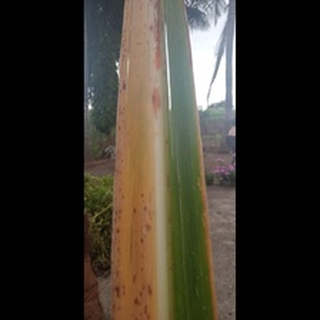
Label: sugarcane_yellow_leaf_disease